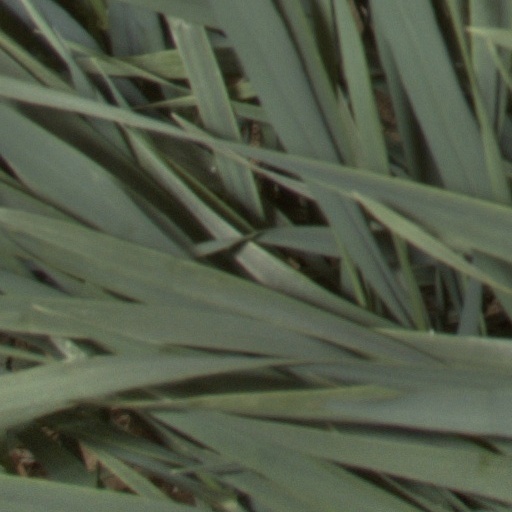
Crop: wheat